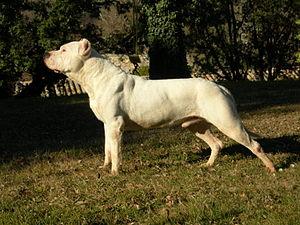
Le Dogue argentin est un molosse de type dogue créé en Argentine au début du XXᵉ siècle. Ce chien de grande taille, musclé et doté d'une mâchoire puissante est traditionnellement utilisé dans la pampa, dans les montagnes et marais en Argentine pour la chasse au puma et au sanglier. Cette race de chiens fut créée par Antonio Nores Martinez : les premiers croisements eurent lieu en 1920. Malgré ses performances physiques remarquables et sa stature impressionnante, le dogue argentin est facile à éduquer et aboie peu, ce qui en fait un chien adapté à la vie en famille.